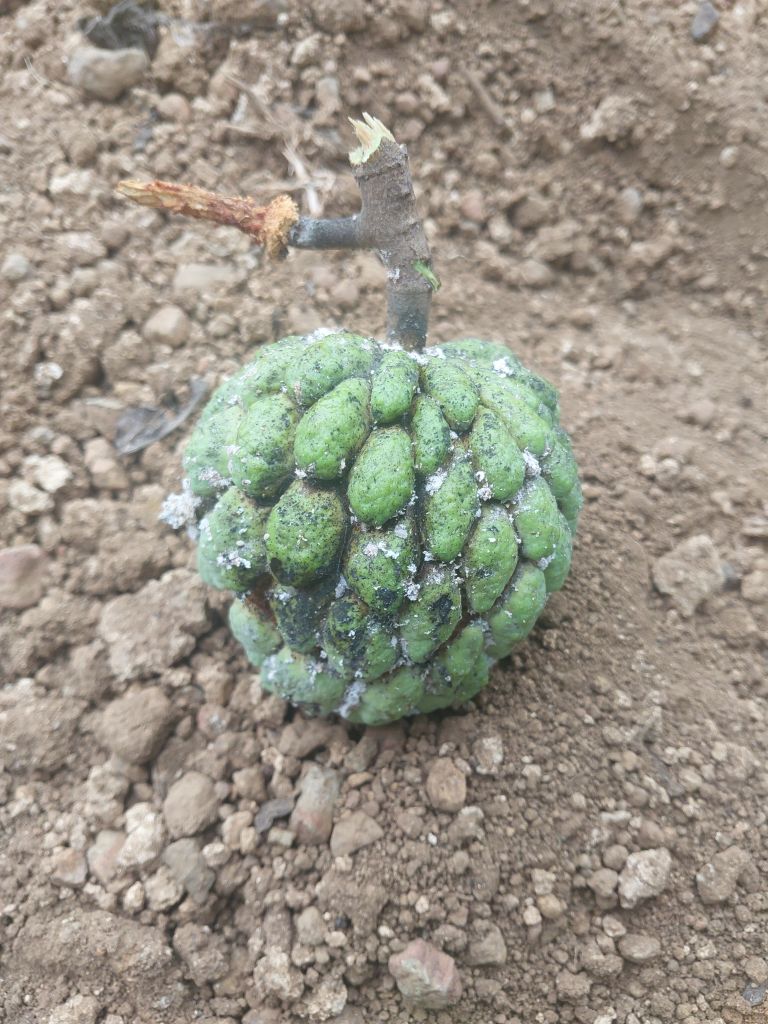
Disease label: Leaf spot on fruit